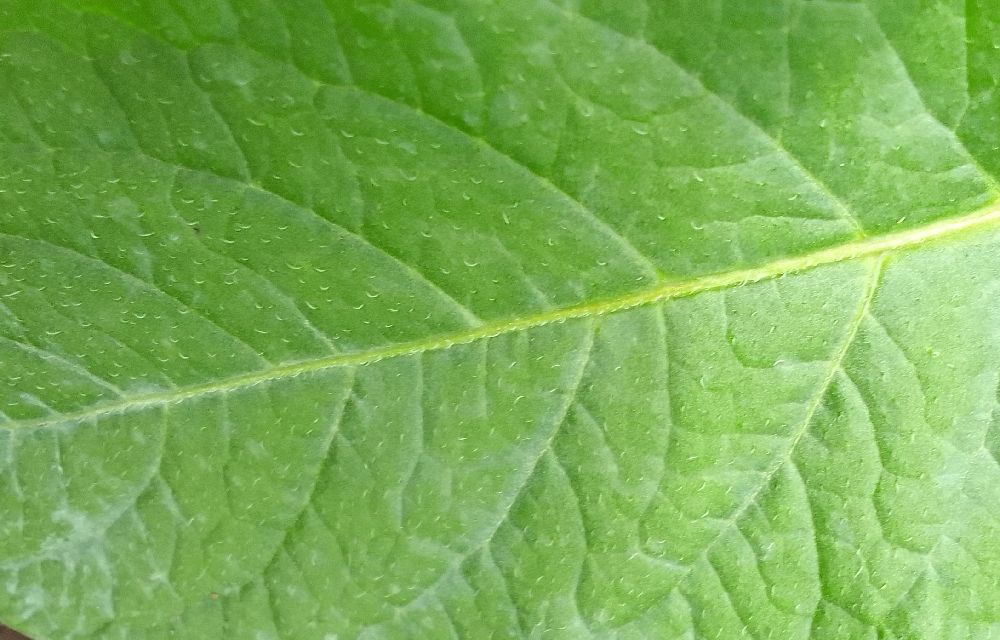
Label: Healthy